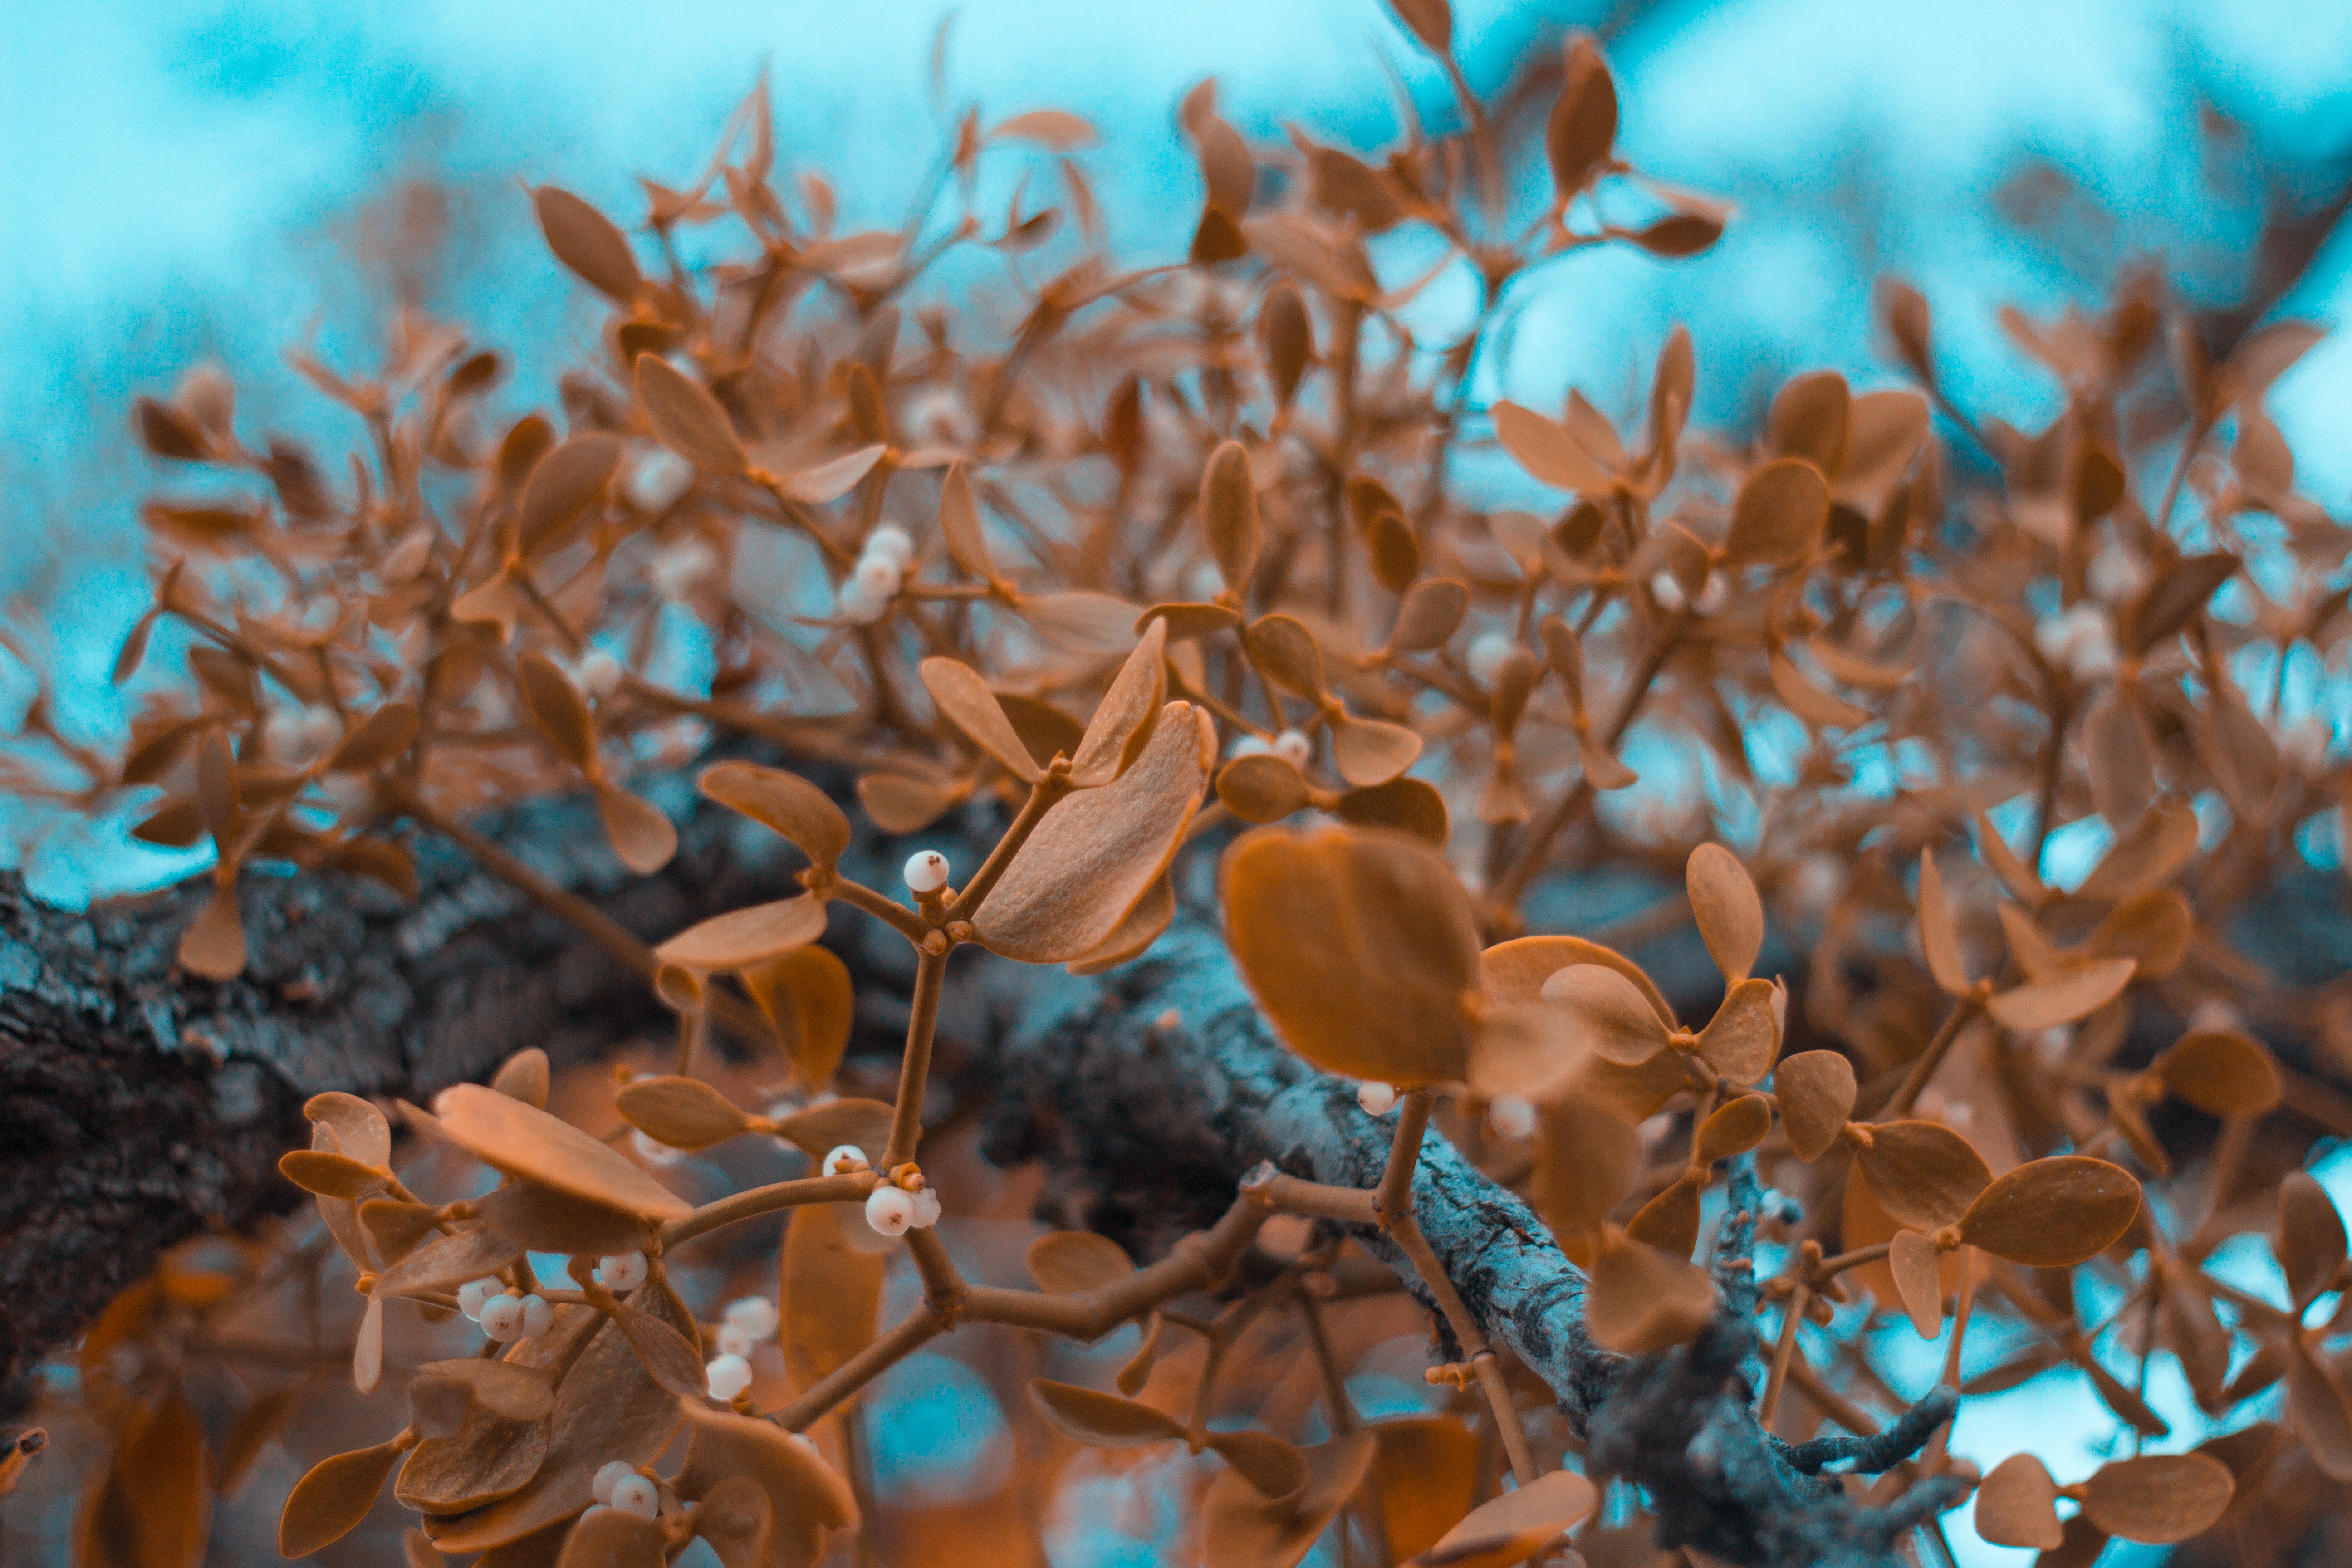
blue, organism, turquoise, leaf, branch, tree, plant, adaptation, marine biology, seaweed, underwater, fawn, flower, vegetarian food, coral, coral reef fish